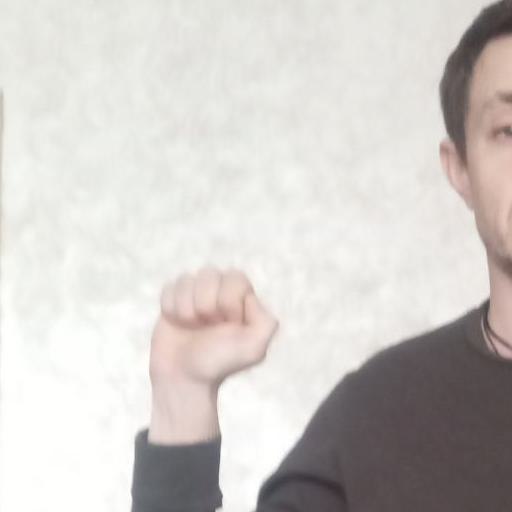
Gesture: fist